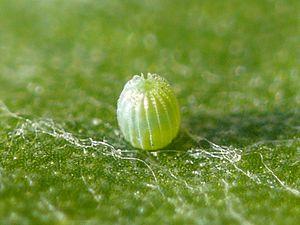
La Belle-Dame ou Vanesse des chardons, Vanessa cardui, est une espèce de lépidoptères de la famille des Nymphalidae. Papillon migrateur, il possède une aire de répartition quasi-cosmopolite et est l'espèce diurne la plus répandue dans le monde.